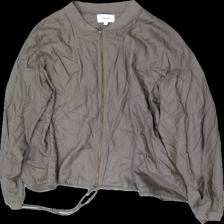
View: front
Type: Jacket
Category: Ladies
Brand: Not in the list
Brand text on label: Zizzi
Colors: Beige
Material: 100% viscose
Cut: Regular
Size: M
Season: All
Price range: 50-100
Recommended usage: Reuse